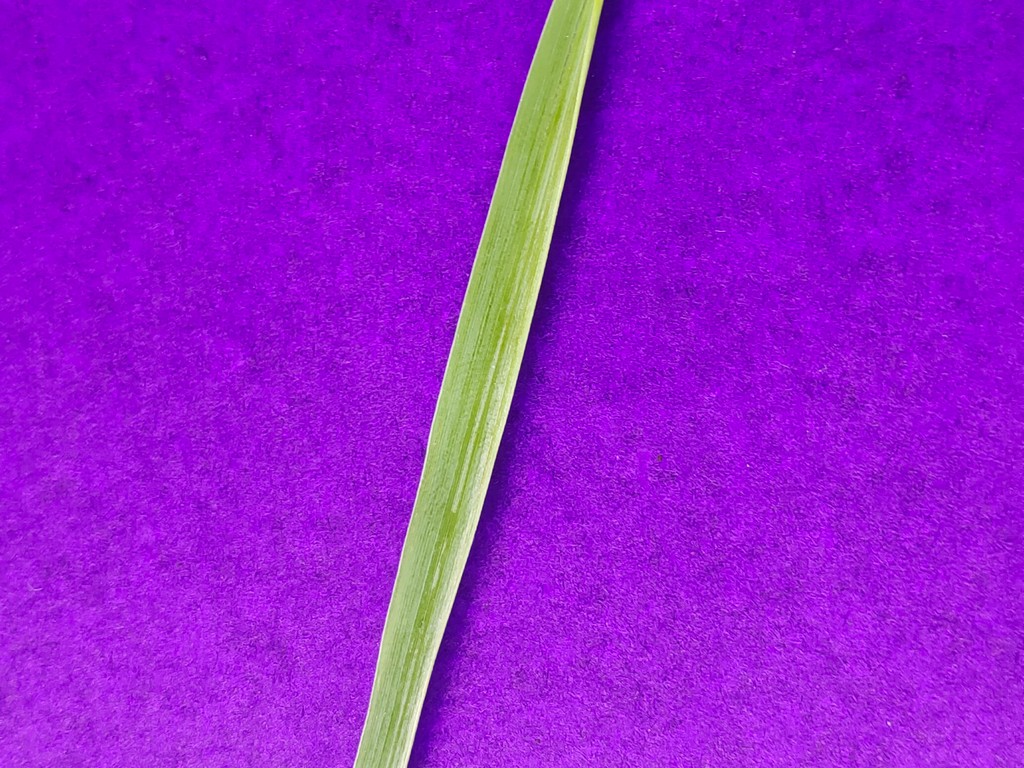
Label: Healthy